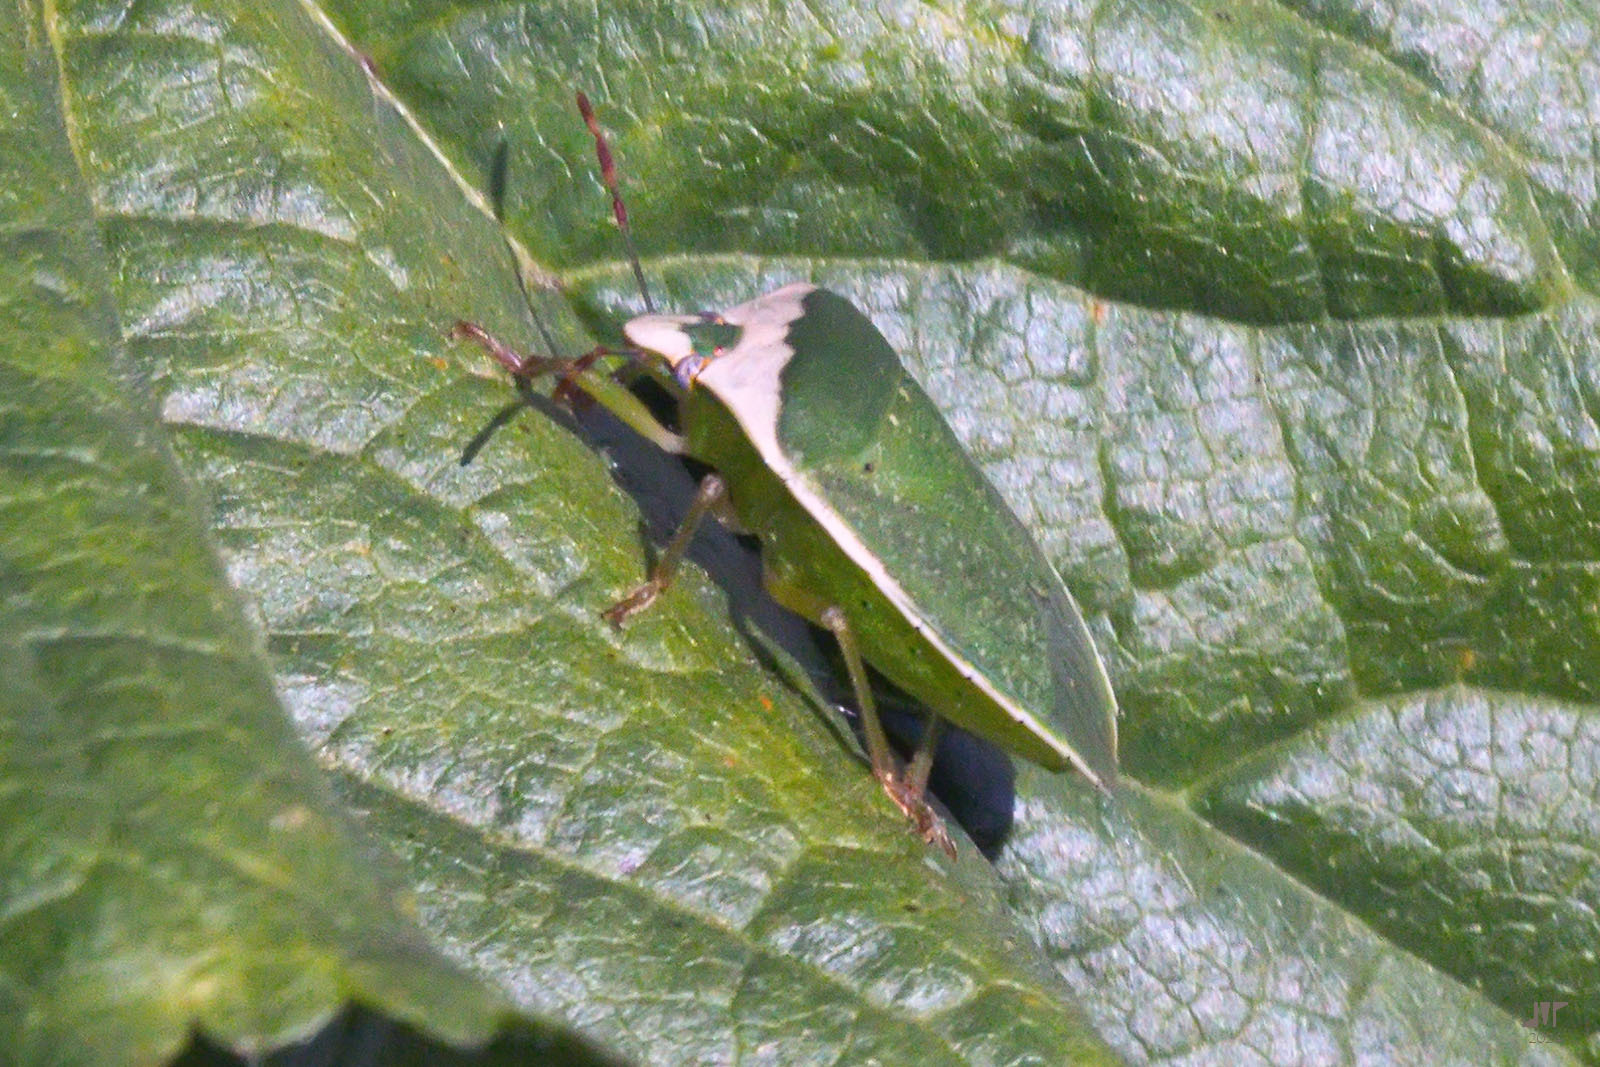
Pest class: stink_bug